United Nations Interim Force in Lebanon

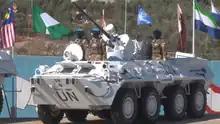
Korps Marinir BTR-80A of Indonesian Contingent of UNIFIL during Medal Parade Ceremony at Indobatt Compound in Adchit al-Qusayr, Southern Lebanon, 2020

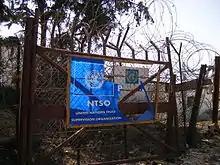
The entrance to the UN base where four UN peacekeepers were killed during the 2006 conflict

, UNIFIL employed 10,480 military personnel, including 500 women, from 41 countries. It is supported by 239 international civilian staff, including 78 women, and 583 national civilian staff, including 153 women. It is led by Spanish Major General Aroldo Lázaro Sáenz.